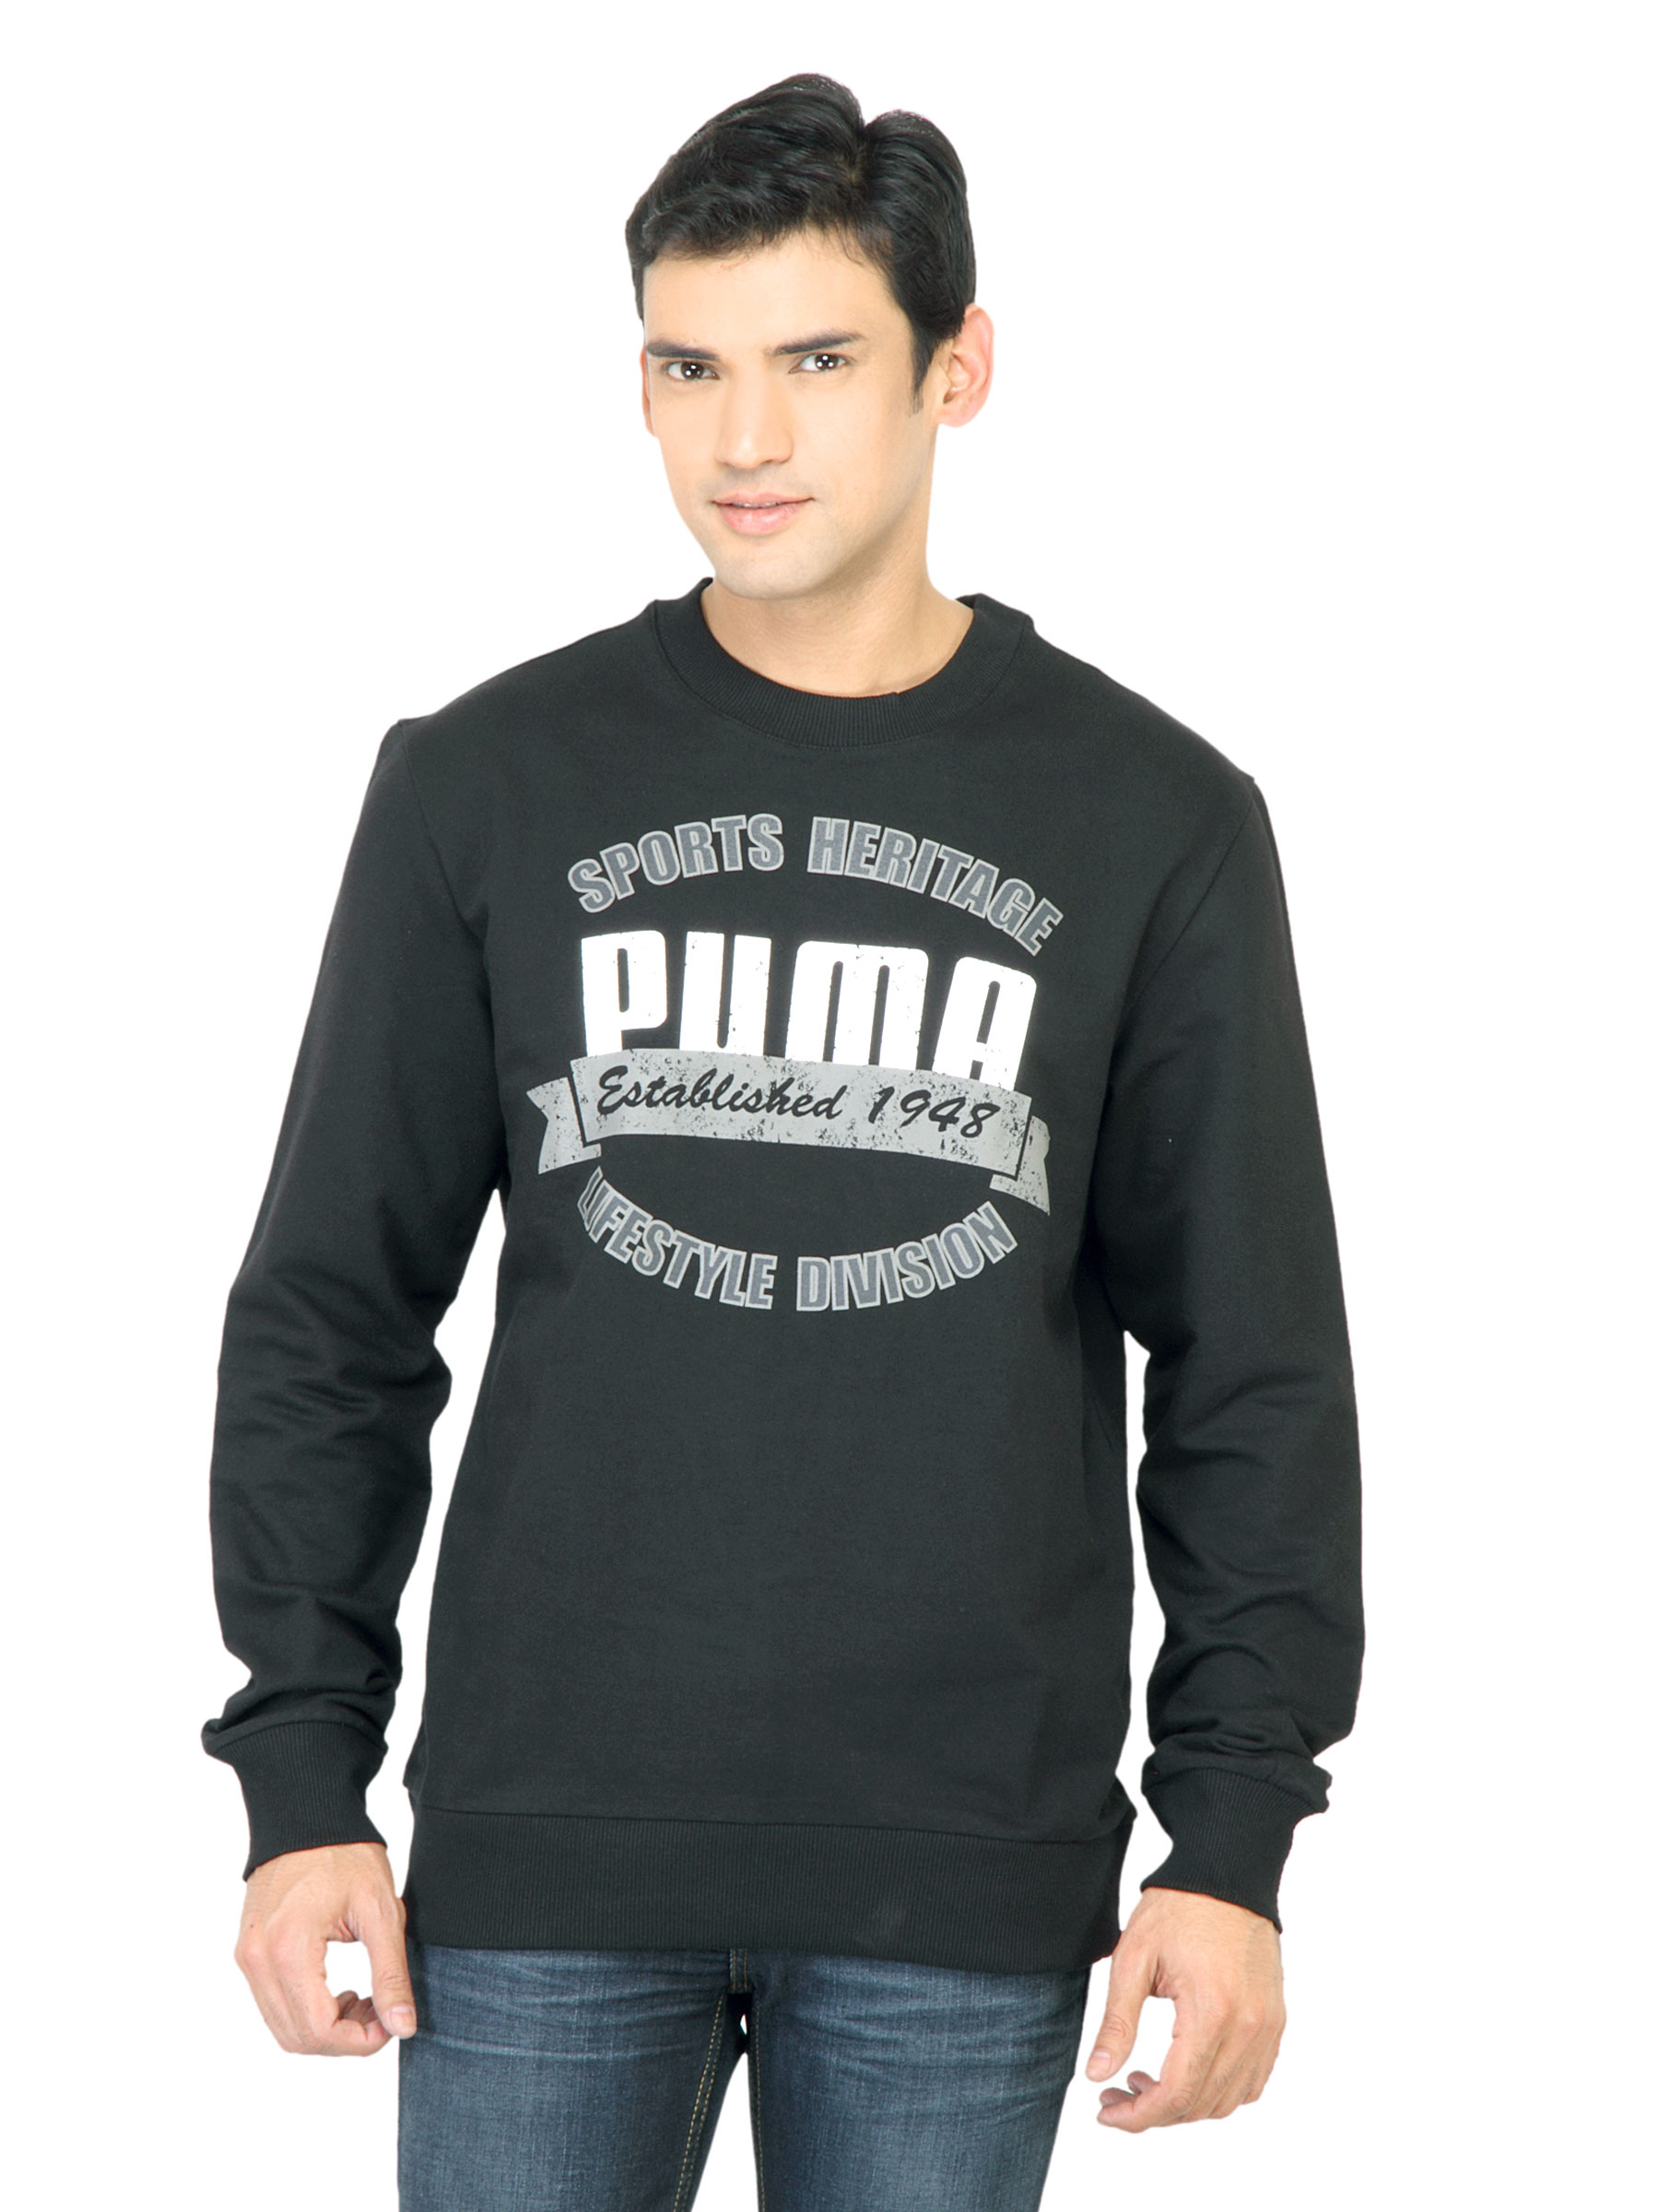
Puma Men Sports Division Black Sweatshirt
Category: Apparel / Topwear / Sweatshirts
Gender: Men
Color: Black
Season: Fall 2011
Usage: Casual